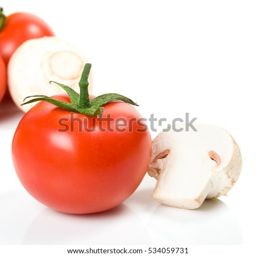
tomato and mushroom on the white background .